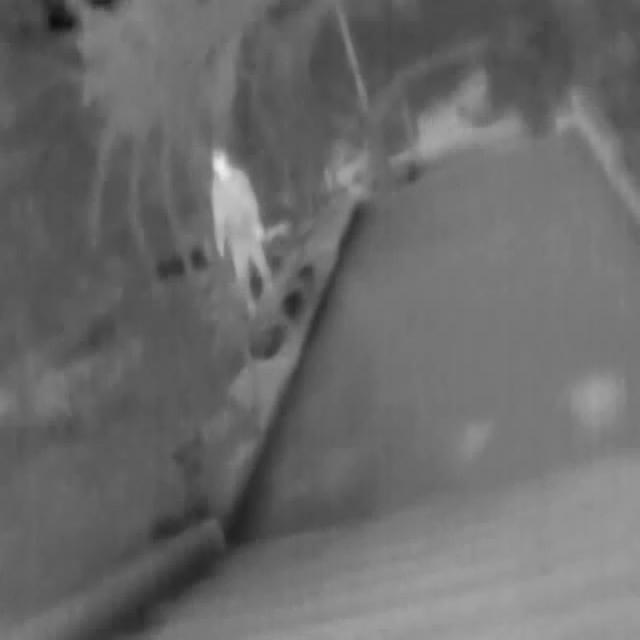
Detected objects:
label: person